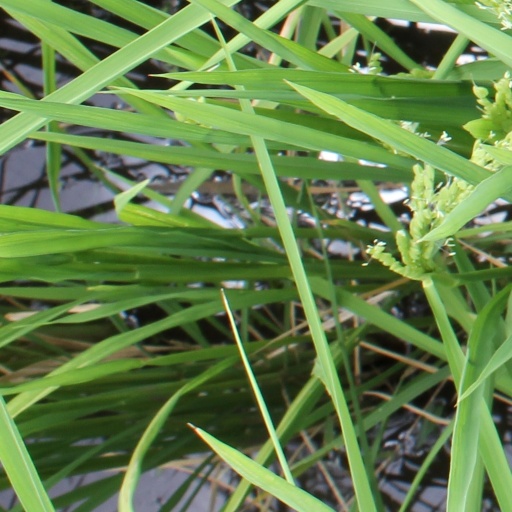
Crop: rice